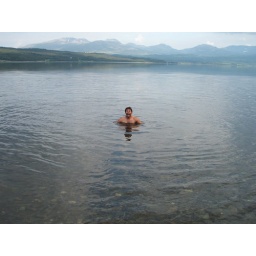
Swimming in a Norwegian lake - the water was, er, cold...